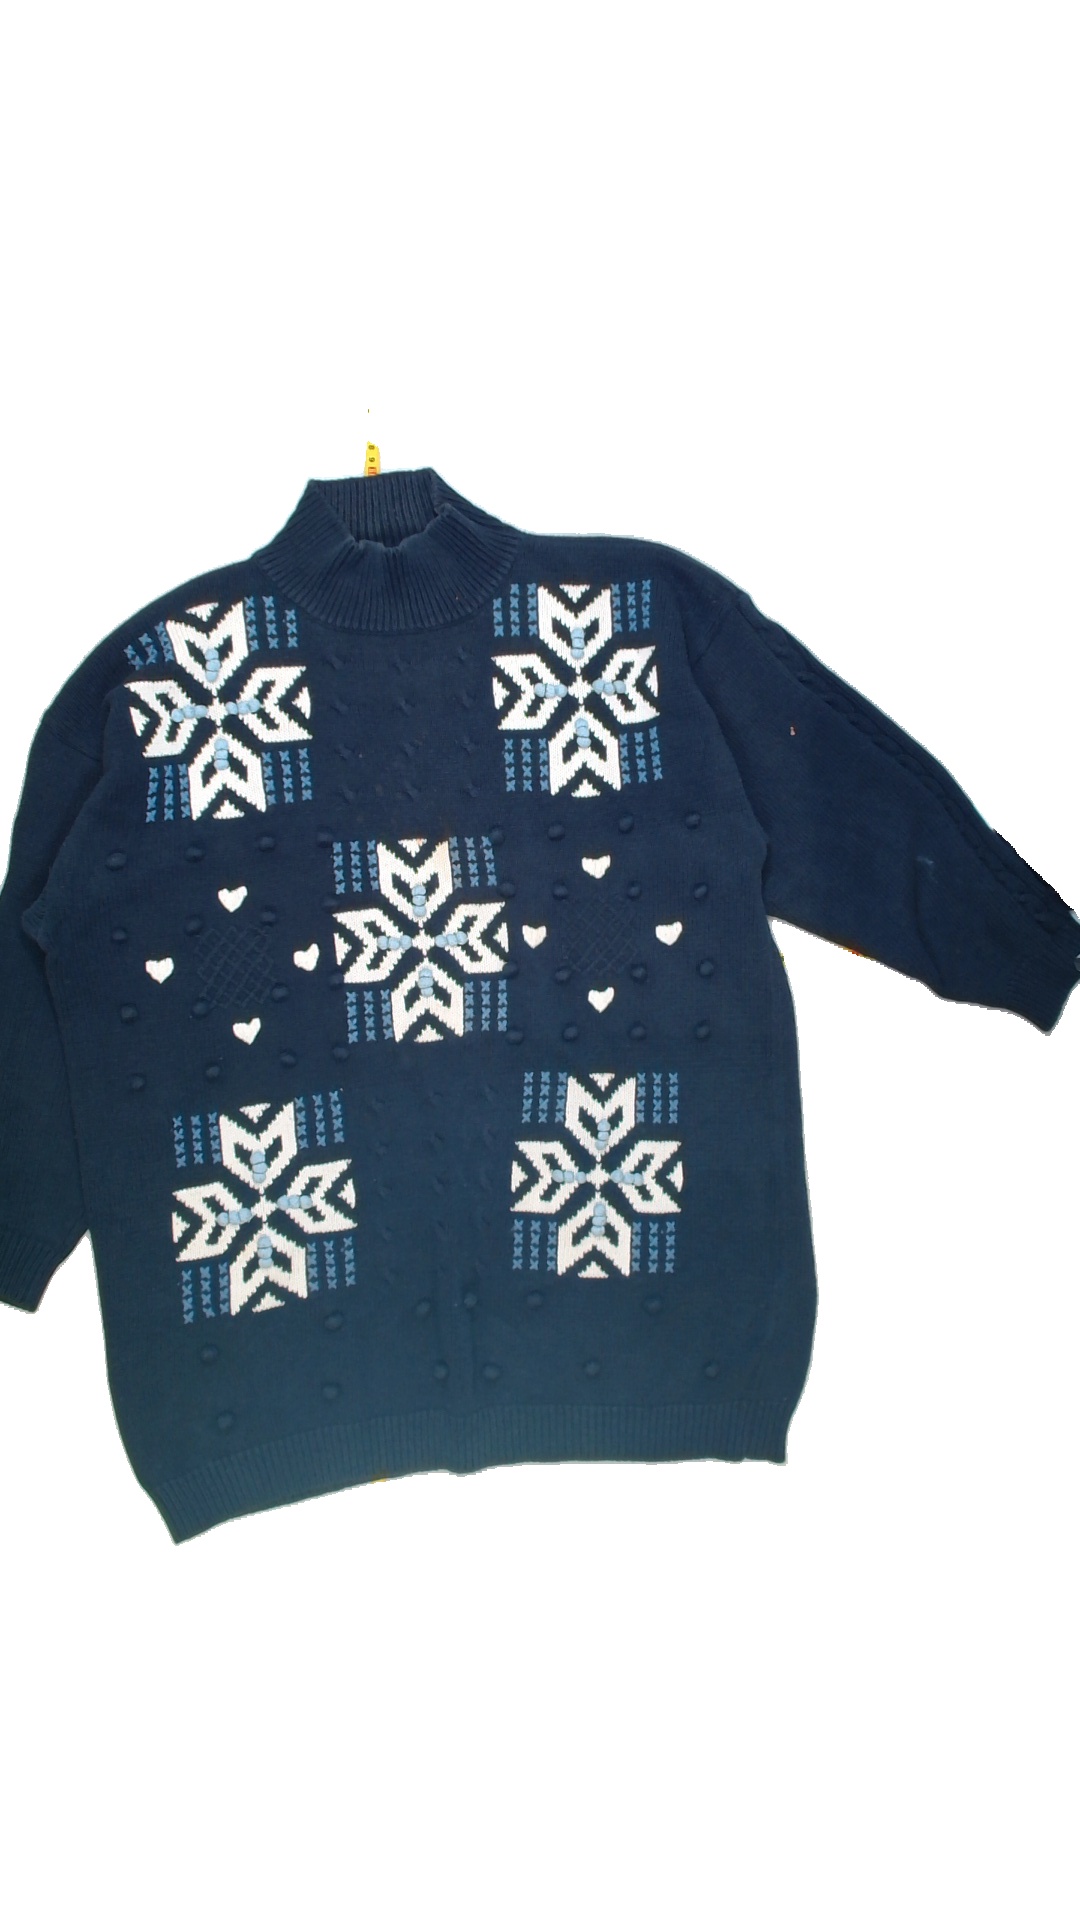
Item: Sweater (Ladies)
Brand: Not Applicable
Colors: Blue, White
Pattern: Geometric print
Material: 100%cotton
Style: No trend
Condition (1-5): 2
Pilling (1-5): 3
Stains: Yes
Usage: Export
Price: <50